Diana Marshall

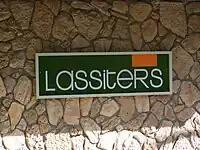
Diana arrives in Erinsborough to try to take over the Lassiter's company.

Diana asks Paul's lawyer, Toadfish Rebecchi (Ryan Moloney), to work for her in bringing Paul down and he agrees. Diana discovers that Paul is blackmailing Toadie into covering up his embezzlement. Paul tells Diana that he has sold PirateNet and that his money troubles will soon be over, before giving her cab fare to the airport. Diana tells Rosemary that she was the one who secured the deal to sell PirateNet and that she did the deal to protect Paul. Rosemary is grateful and tells Diana that she will book her a flight home. Diana asks Paul to come to her hotel room and she tries to seduce him, but he pushes her away. Diana tells him that she is not going anywhere and that she will take everything from him. Paul goads Diana when she comes into Charlie's, he tells her that it was fun crushing her and Diana throws her drink in Paul's face. Diana is about to go home, when she hears that Paul has decided to put Declan in charge of Lassiter's for six months, so he can spend more time with his family. Diana asks Declan to help her bring Paul and Rosemary down and he agrees. Diana begins calling the board members in the hope that she can persuade them to vote Rosemary and Paul out. Paul discovers that Toadie and Declan are working against him and he tells Rosemary about Diana's plan. Diana goes to Declan's office and finds Paul waiting for her. He tells her that her plan has not worked and that Rosemary has fired her.